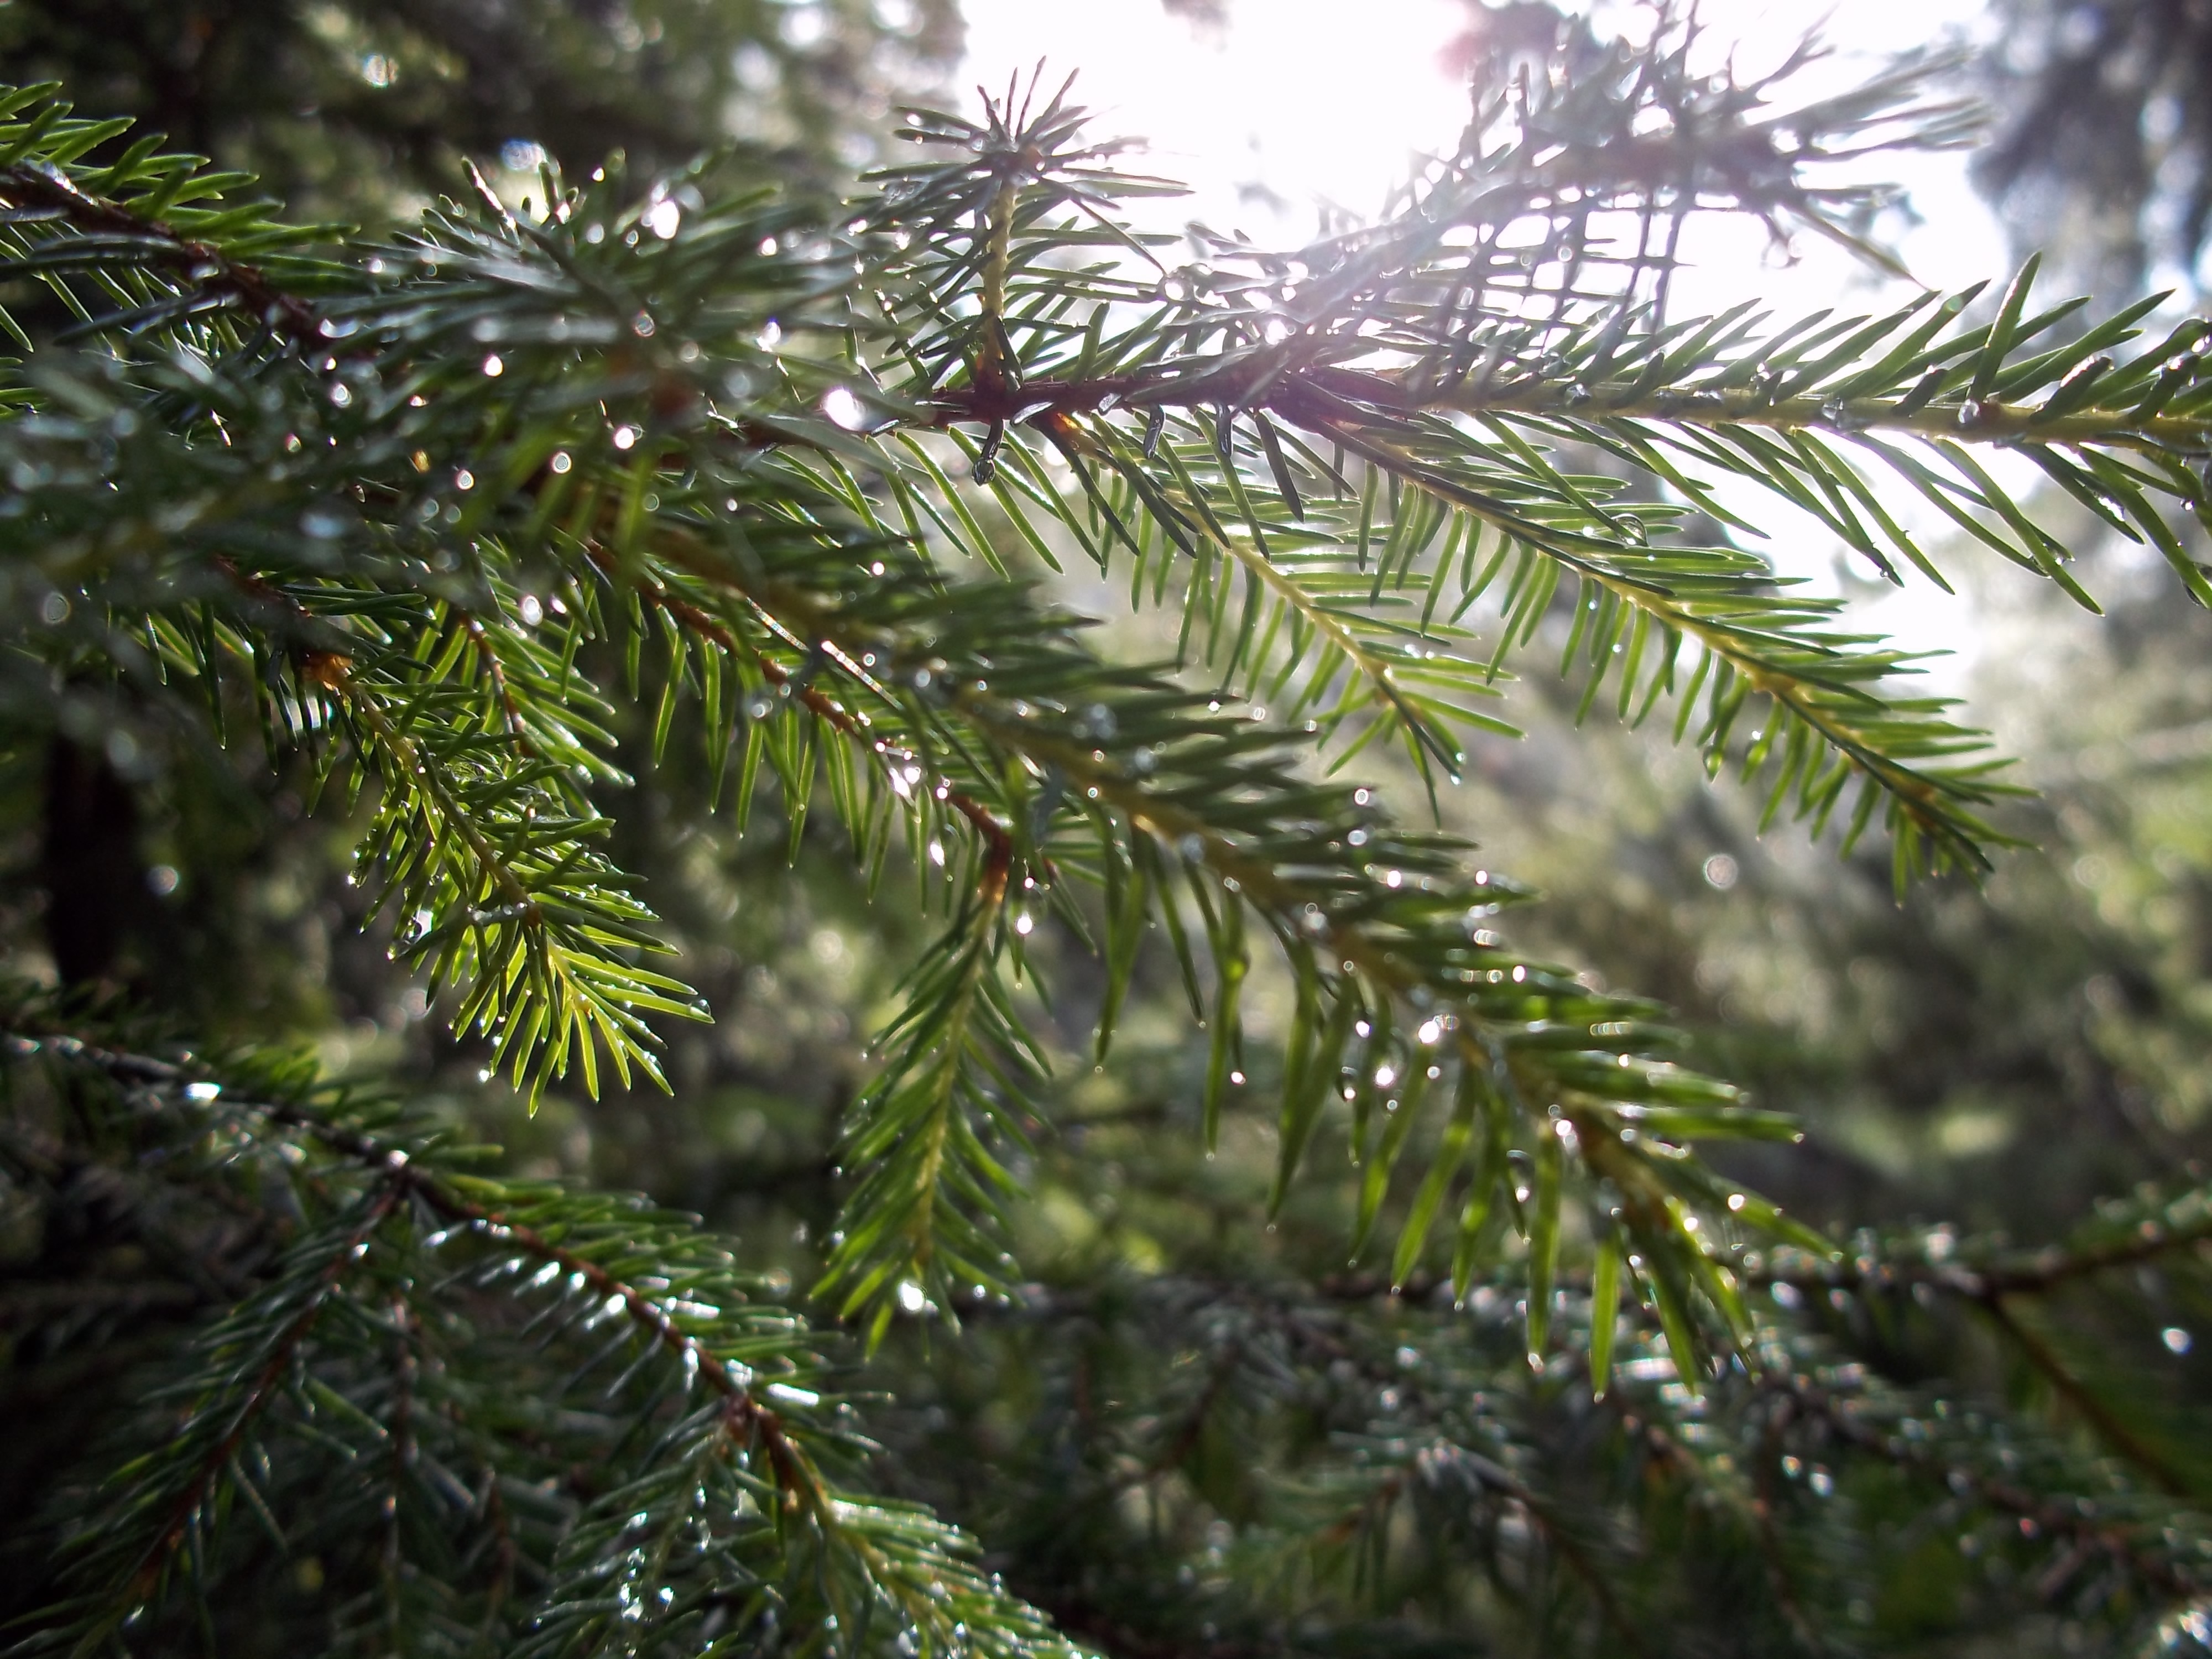
tree, branch, plant, evergreen, fir, christmas tree, twig, conifer, spruce, larch, pine family, woody plant, temperate coniferous forest, land plant